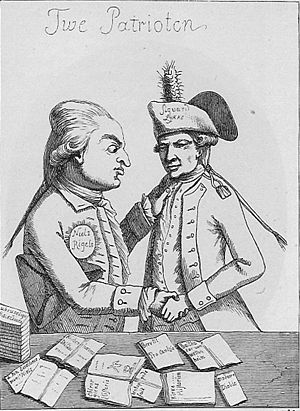
Sigvard Lykke
Sigvard Lykke ses her til højre i militær uniform sammen med Niels Ditlev Riegels (t.v.). Lykke og Riegels kendte ikke hinanden, men de blev på grund af deres samfundsrevsende skrifter sidestillet på dette satiriske stik fra 1787. På bordet ligger et udvalg af deres skrifter. Philip Rosenstand-Goiske en samtidig kommentator skriver at begge portrætter er vellignende.[1]
Satirisk stik over Niels Ditlev Riegels og Sigvard Lykke. Philip Rosenstand-Goiske skriver i sine håndskrevne efterretninger om billedet i december 1787: ""Een, som ei har været Riegels Ven har søgt at hevne sig paa denne nedrige Maade ved et Kaaberstykke under Titel de twe Patrioter, og ere der i Carricatur satte Riegels og Siegvardt Lykke med hinanden i Hænderne; de ligne begge, men fordie man endda ei skal tage Feil staaer Riegels Navn i en Stiærne paa Brystet og Lykkes paa Cocarden paa hans Hat."".
Sigvard Lykke eller Lyche var en dansk forfatter, satiriker, soldat og skuespiller.